Hoxton Square

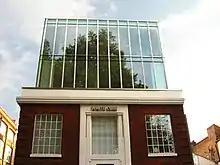
The former White Cube art gallery

Since the 1990s the square has become the heart of a nationally notable Hoxton arts and media scene, as well as being a hub of the thriving local entertainment district. It would be home to the "Blue Note" (formerly "The Bass Clef"), which was a key club for both the acid jazz and drum and bass scenes.